Aosta Valley

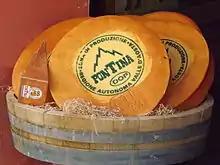
Fontina

Early inhabitants of the Aosta Valley were Celts and Ligures, whose language heritage remains in some local placenames. Rome conquered the region from the local Salassi around 25 BC and founded "Augusta Prætoria Salassorum" (modern-day Aosta) to secure the strategic mountain passes, and they went on to build bridges and roads through the mountains. Thus, the name "Valle d'Aosta" literally means "Valley of Augustus".